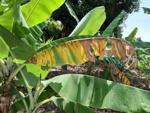
Label: segatoka